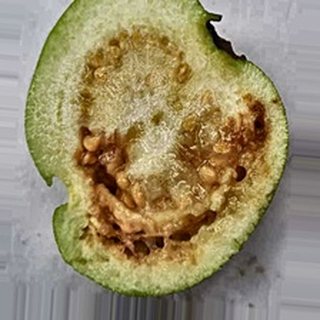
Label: guava_fruit_fly